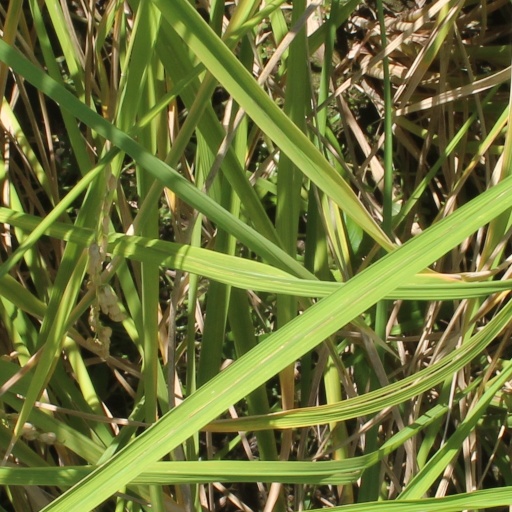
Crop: rice